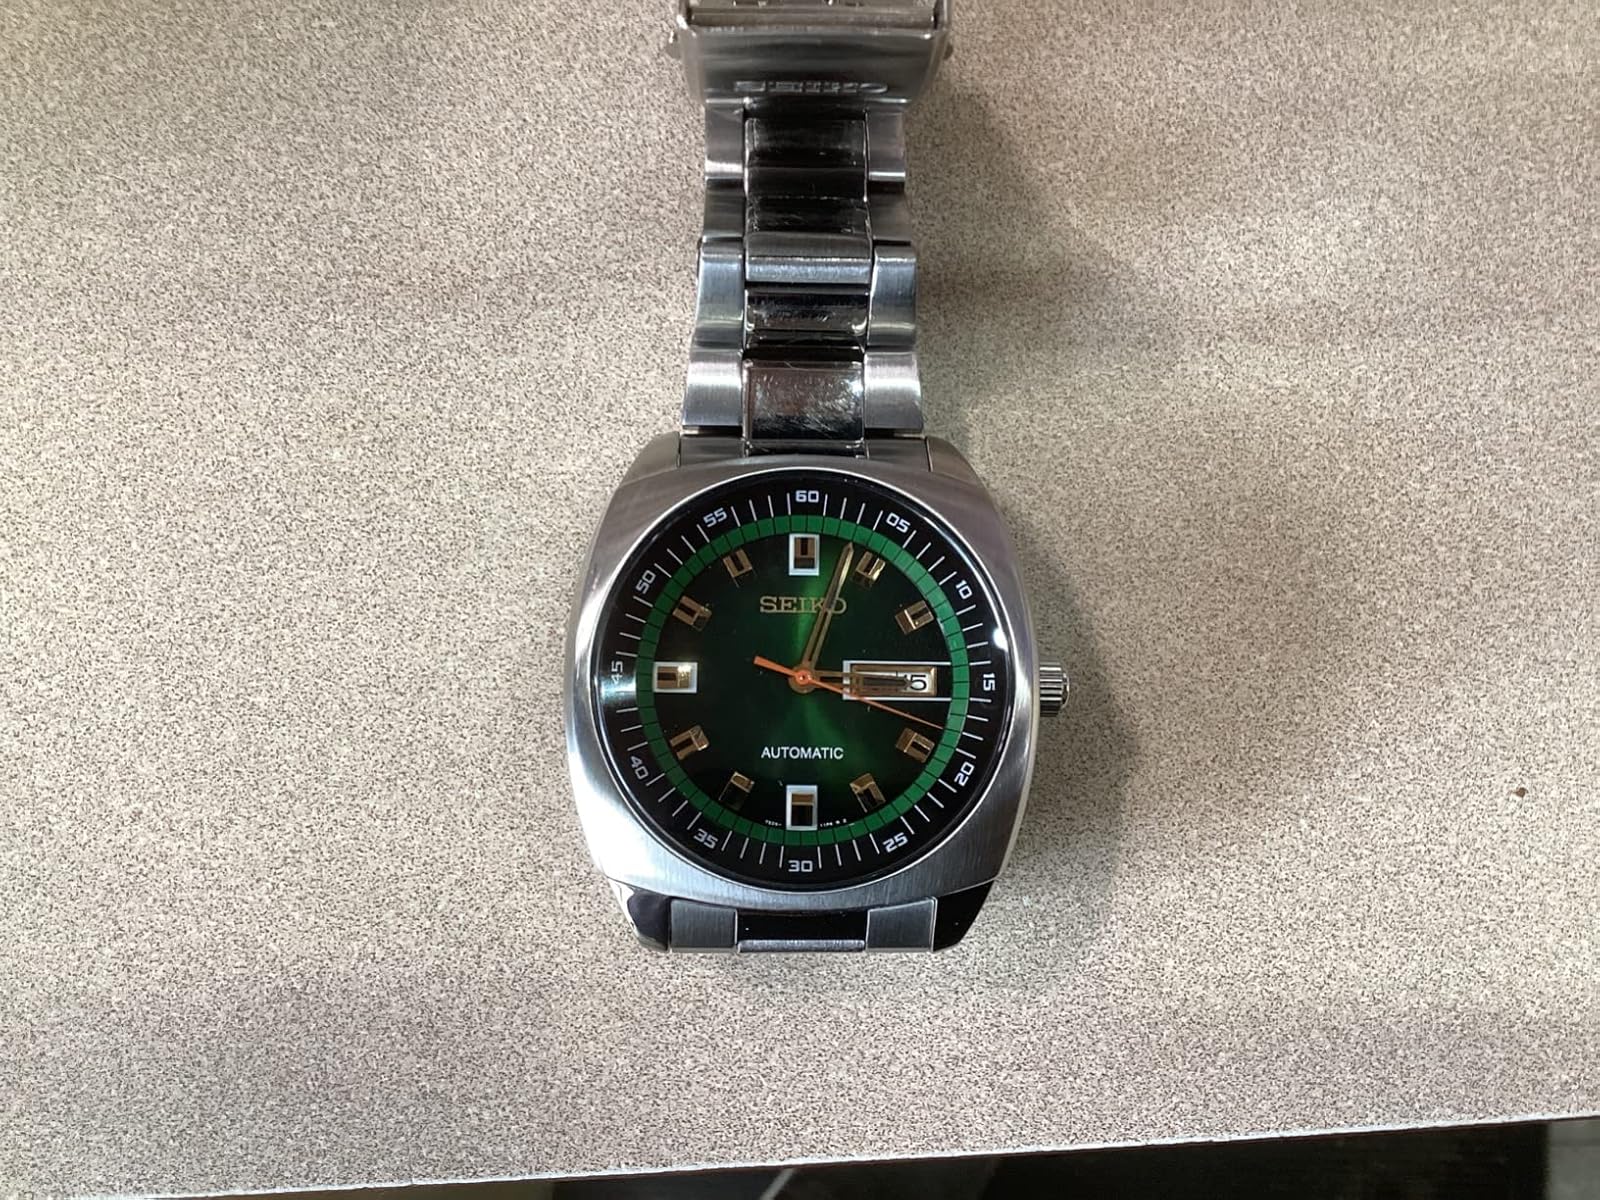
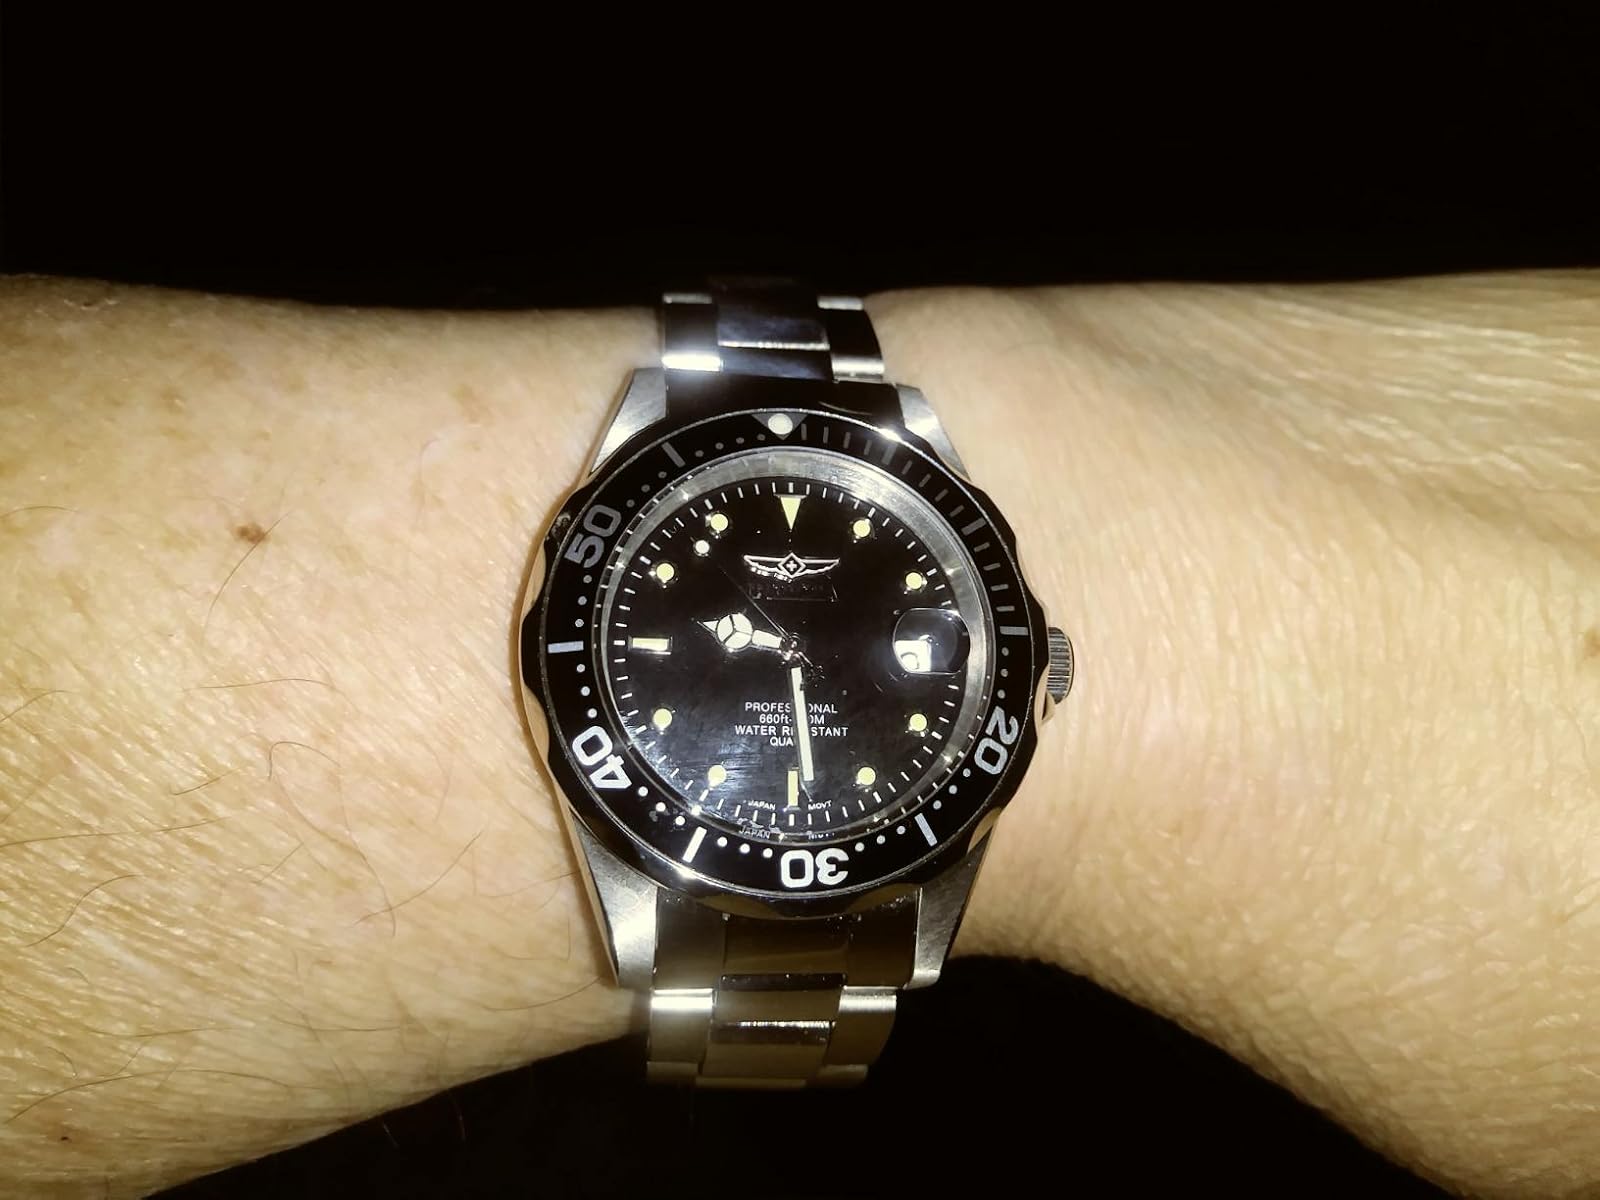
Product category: accessories_watch
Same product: no